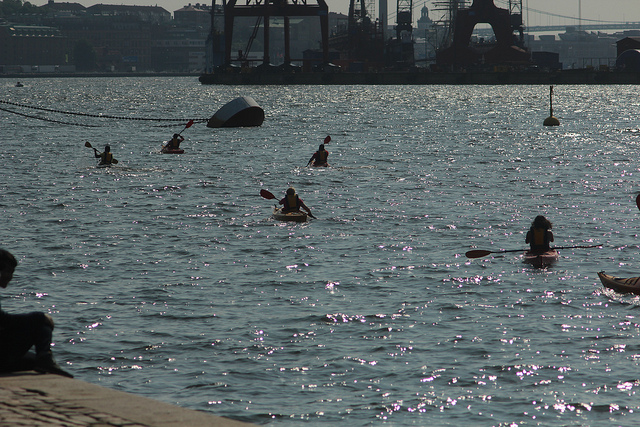
multiple people in the water paddling a canoe boat